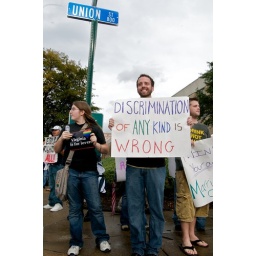
under the street sign